Syangja District

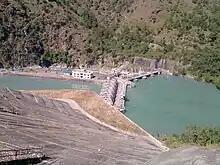
Kaligandaki A Hydroelectric Power Station, producing 144 MW.

The Kaligandaki A Hydroelectric Power Station built on the Kali Gandaki River is the largest hydroelectric project in Nepal, with an installed capacity of 144 MW. Besides the Kaligandaki A, Aadhikhola hydroelectric and some other, smaller, hydroelectric projects have been started in this district.